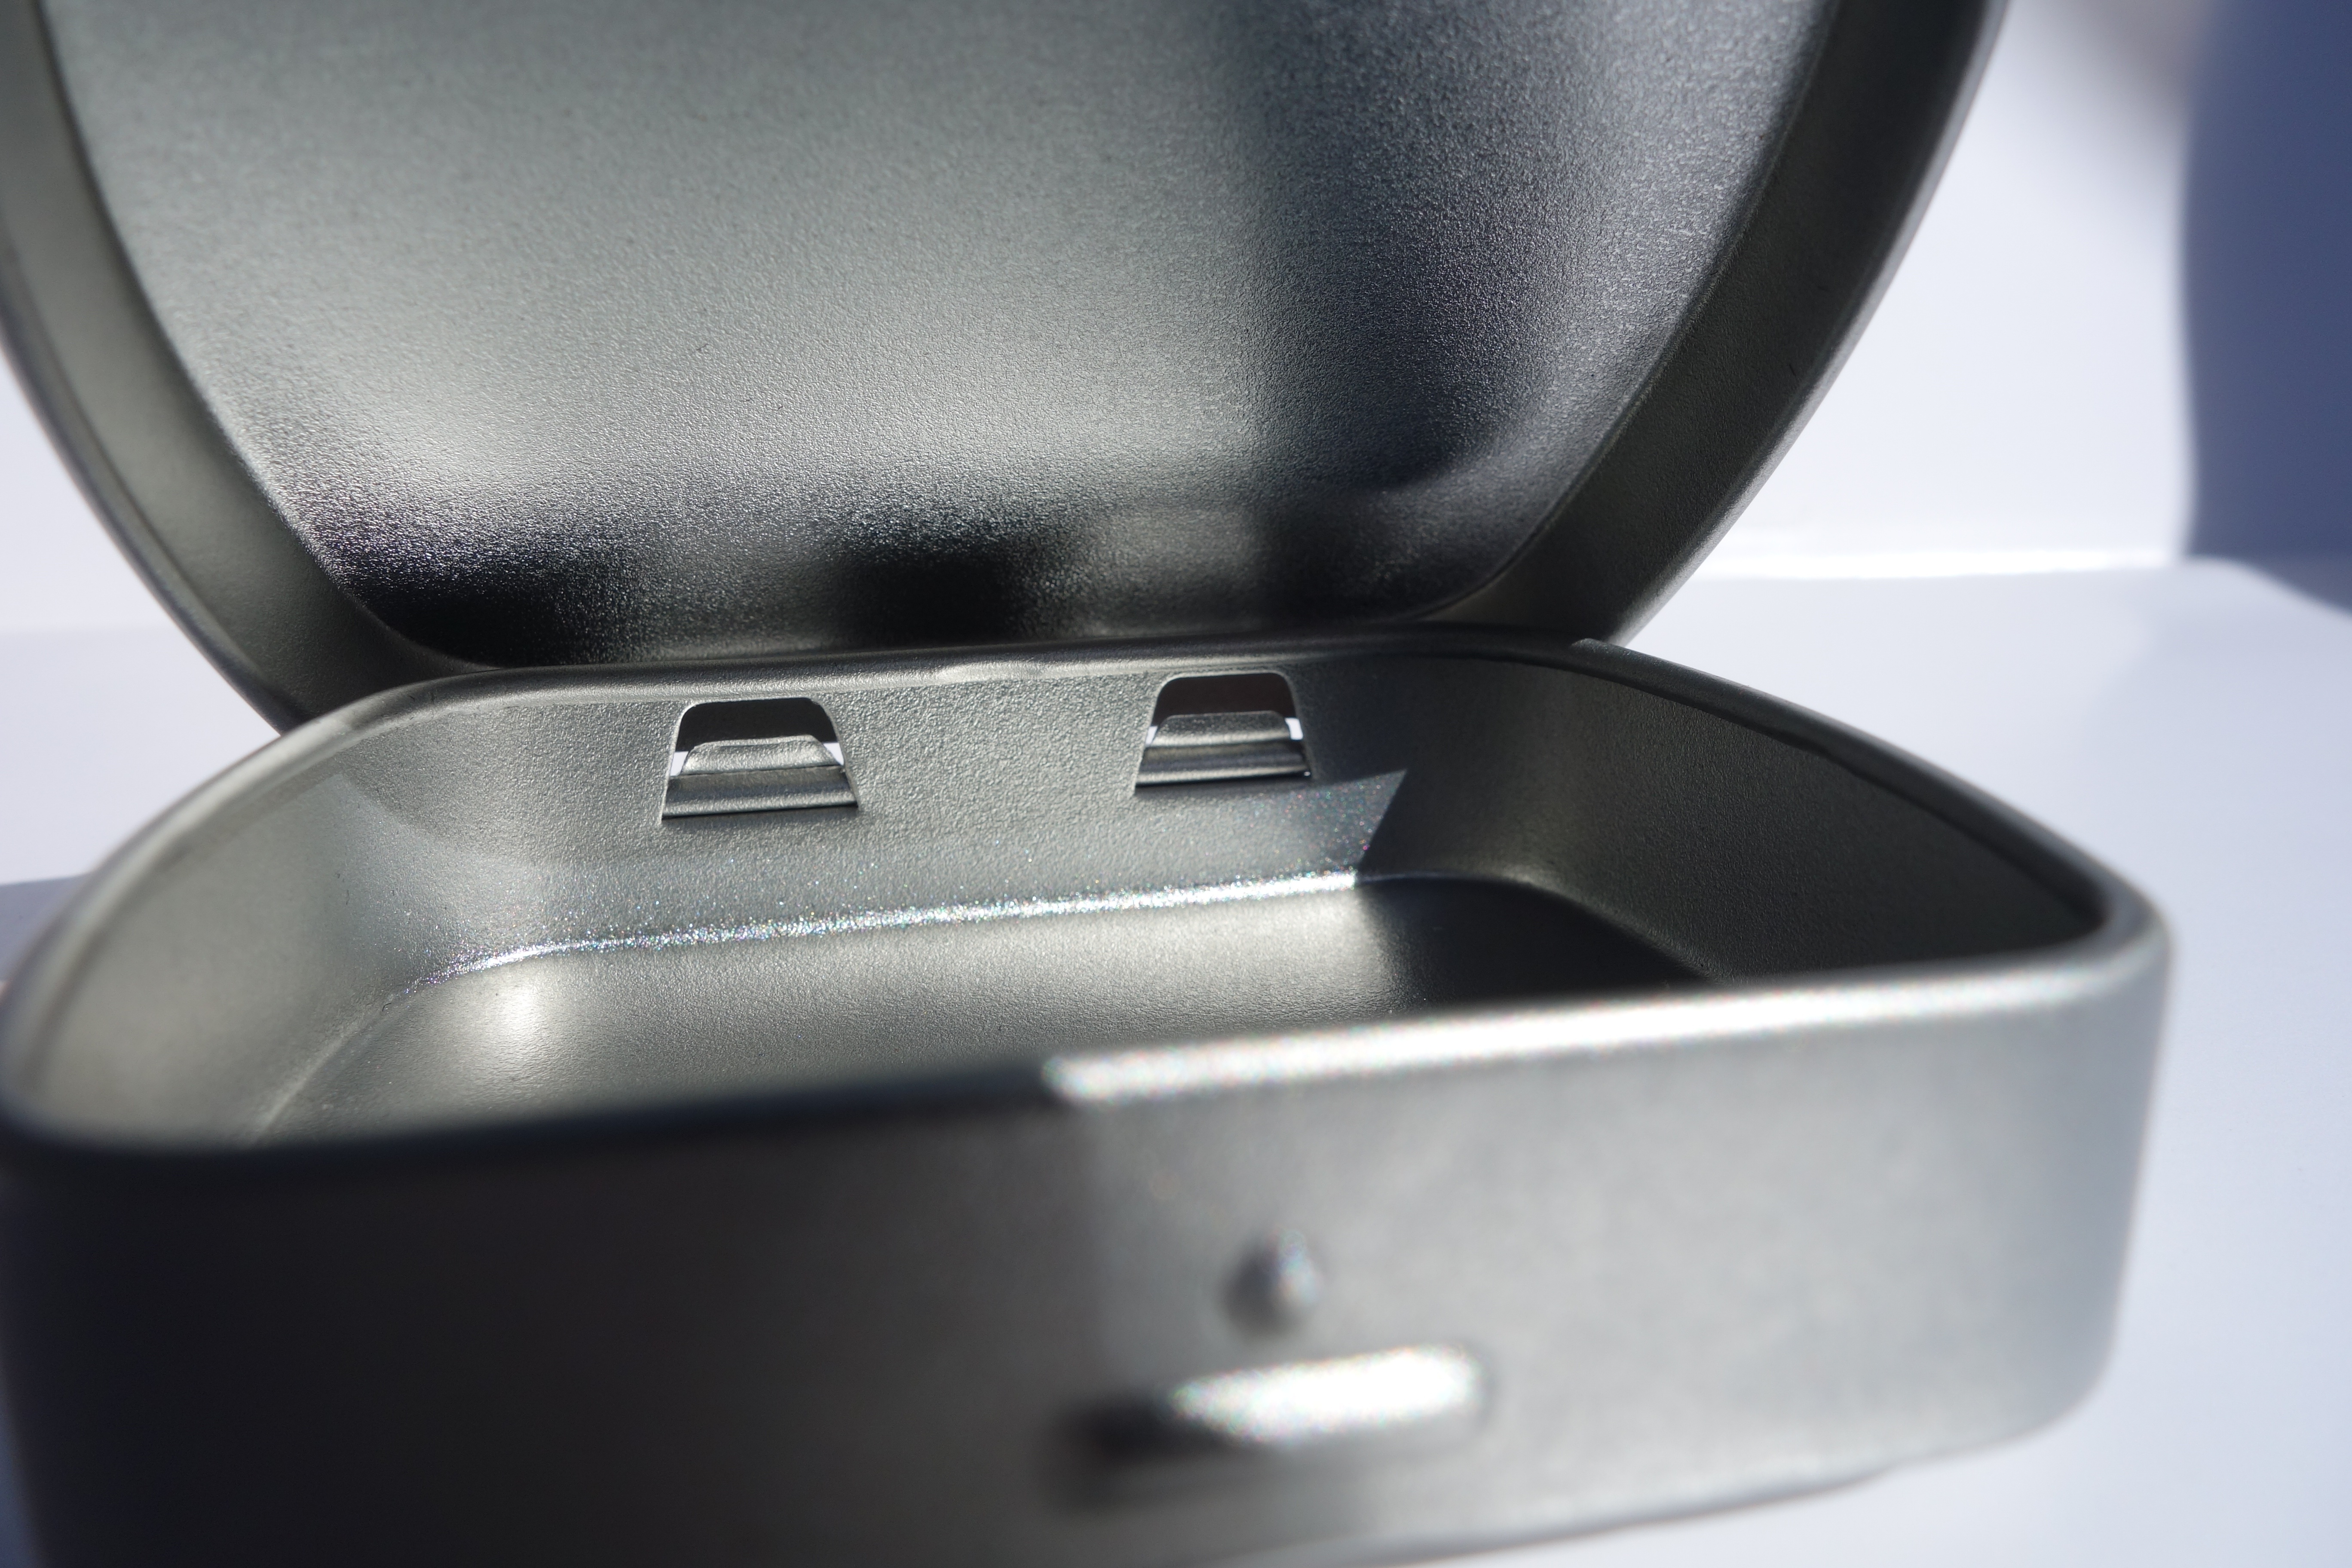
car, wheel, vehicle, bumper, rim, armrest, tin can, automobile make, automotive exterior, mintdose, peppermints